Alex Holeh Ahavah

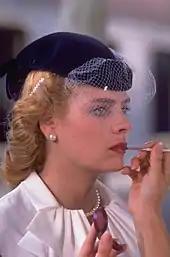
Hacohen in makeup for shooting "Alex is Lovesick"

The film is a romantic comedy that takes place in Israel during the austerity period of the 1950s. The main character is Alex, a 12-year-old boy who is about to turn 13 and attend his bar mitzvah.